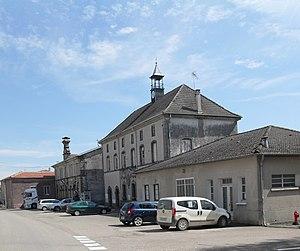
La mairie de Saint-Ouen-lès-Parey
Saint-Ouen-lès-Parey est une commune française située dans le département des Vosges en région Grand Est.